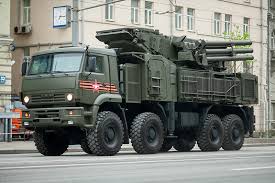
Label: Air Defense